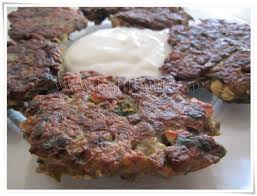
Yemek: mucver